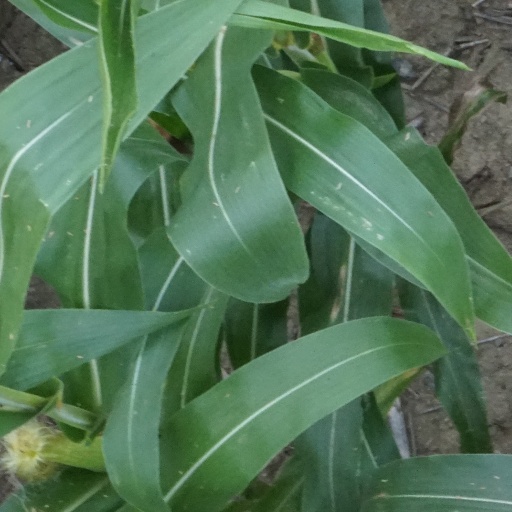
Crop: maize; corn